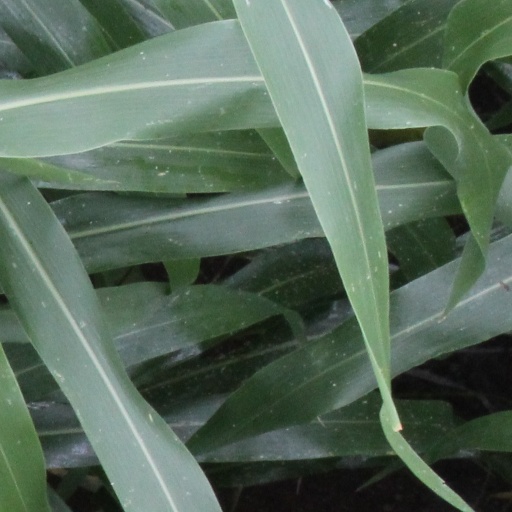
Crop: sorghum